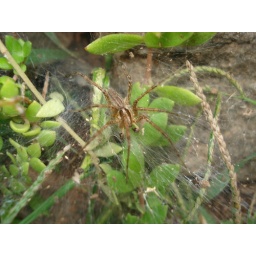
spider in the rock wall